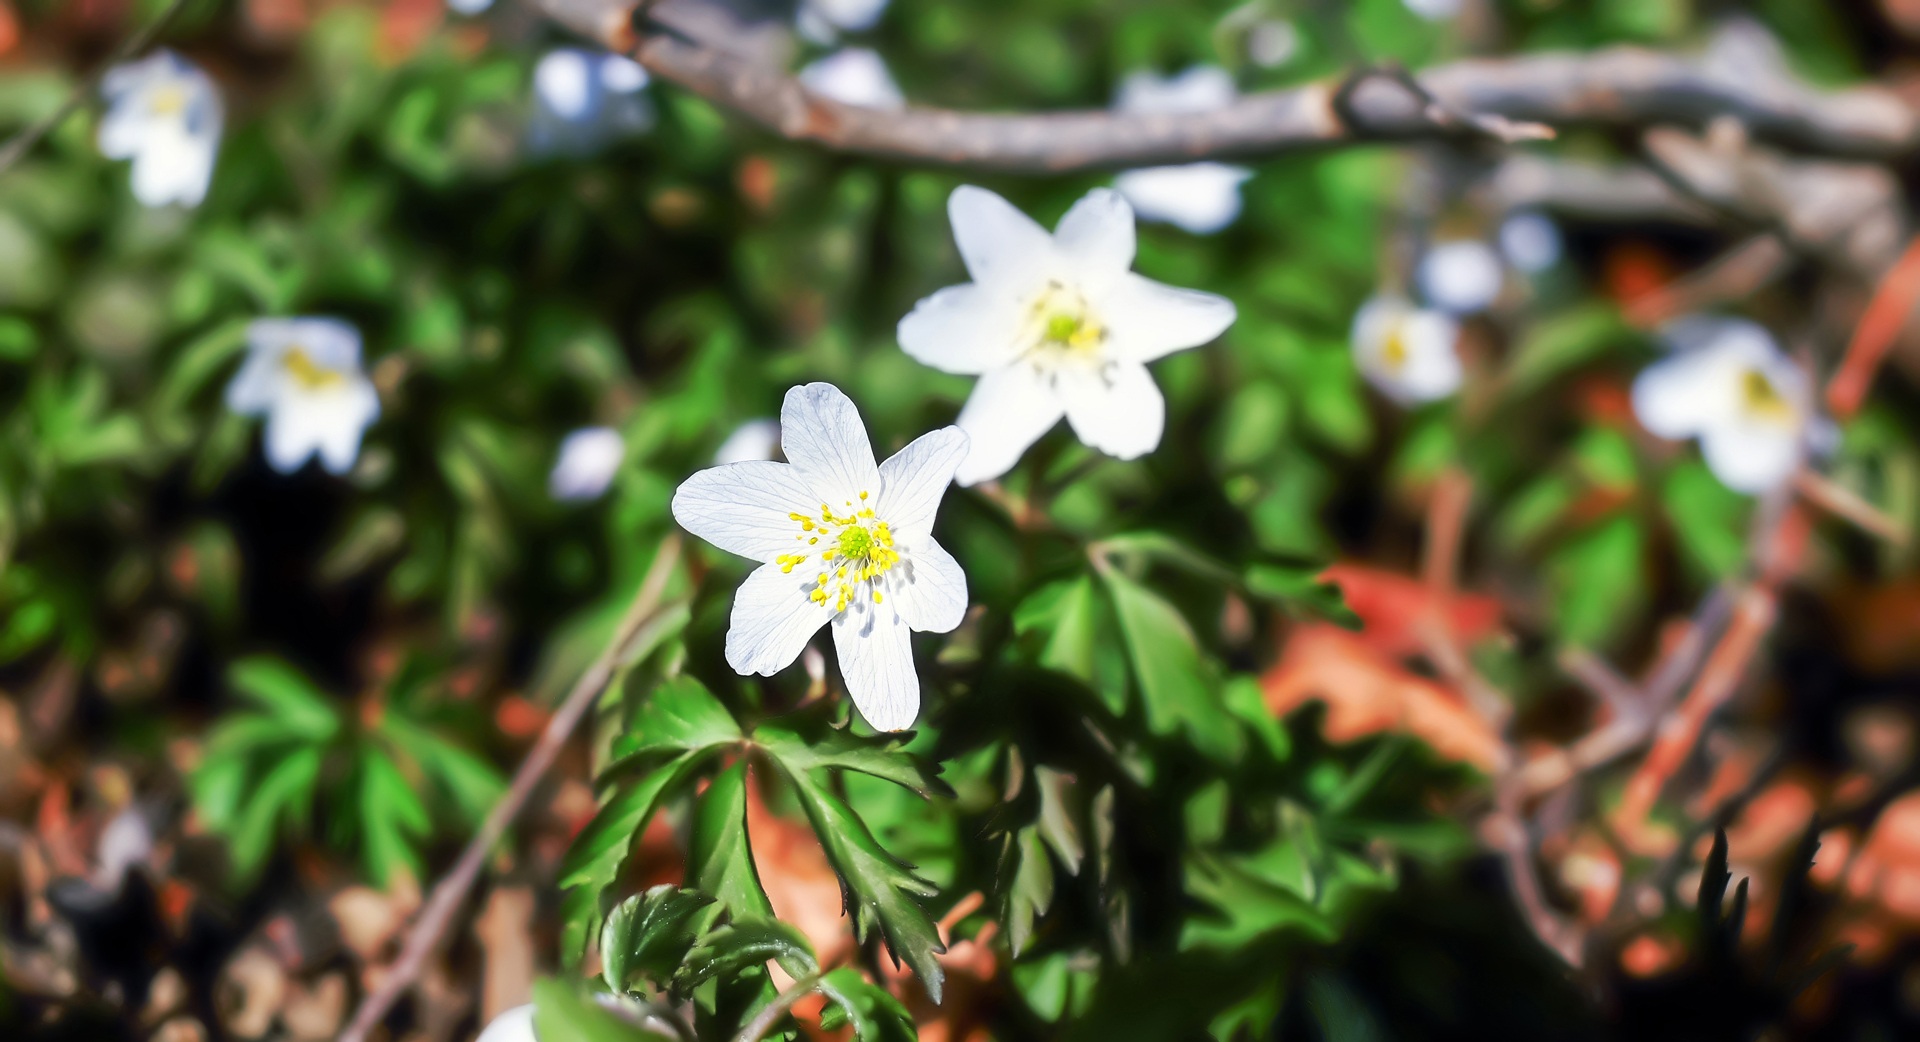
nature, blossom, plant, white, leaf, flower, bloom, spring, botany, flora, wildflower, wild plant, shrub, macro photography, wood anemone, flowering plant, land plant